Bernard Guetta

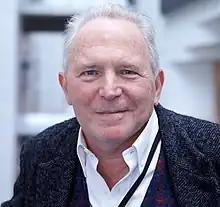

Bernard Guetta (born 28 January 1951) is a French politician and journalist who was elected as a Member of the European Parliament in 2019 and re-elected in 2024.